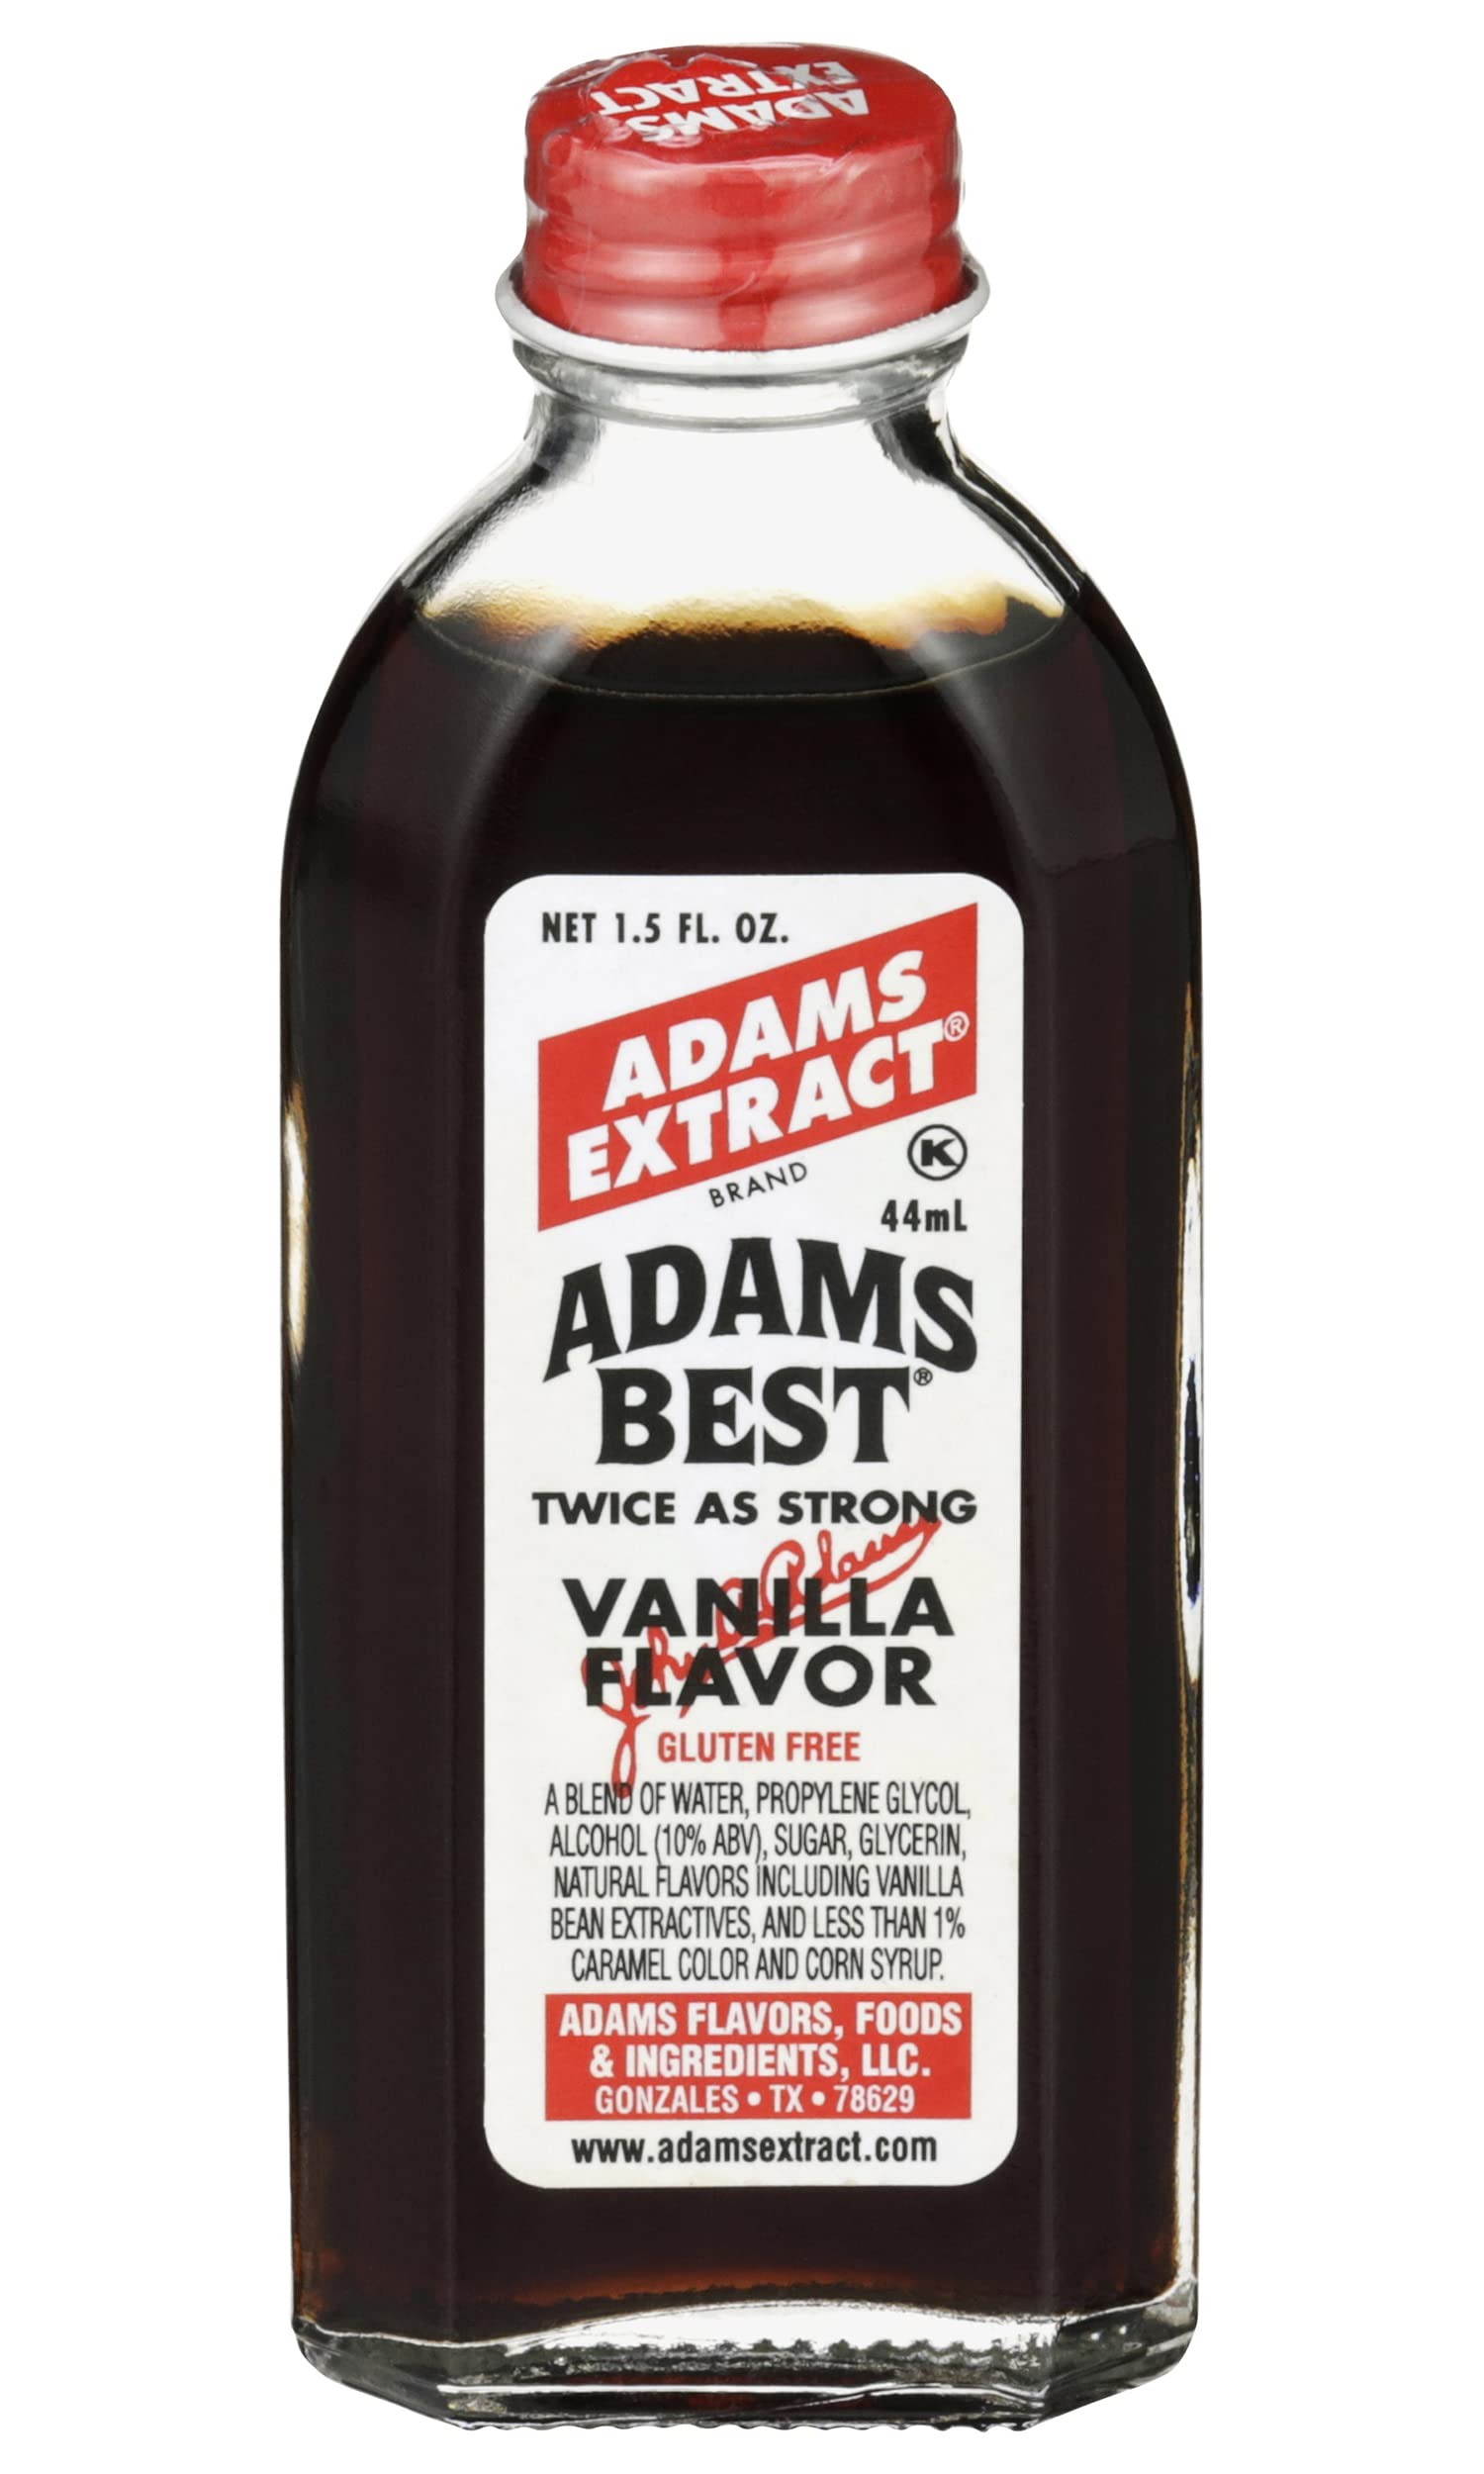
Item Name: Adams Best Extract, Vanilla Flavor, Gluten Free, 1.5 FL OZ Glass Bottle (Pack of 1)
Bullet Point 1: Rich Vanilla Flavor: Experience the classic taste of vanilla with a blend of natural and artificial flavors, perfect for all your baking and cooking needs.
Bullet Point 2: Versatile and Essential: Ideal for enhancing the flavor of cakes, cookies, custards, and more with a smooth, aromatic vanilla touch.
Bullet Point 3: Premium Quality: Made with care and precision by Adams Best, ensuring a consistent and rich vanilla flavor in every drop. We blend our vanilla in-house to make sure the quality is the best.
Bullet Point 4: Generations of Trust: Backed by over a century of expertise, Adams Best is a brand you can trust for delivering high-quality, flavorful products.
Bullet Point 5: Only the finest ingredients go into making Adams Extracts
Product Description: ADAMS BEST is twice as strong as standard single fold vanilla, gluten free, Kosher certified, and contains NO artificial flavors. ADAMS BEST is a unique formula that does not bake or freeze out and is one of the top selling vanilla flavors in the Nation. Available in 1.5 fl oz, 4 fl oz, and 8 fl oz…Don’t Say Vanilla, Say ADAMS BEST! This is how we started! Our extracts enhance a variety of desserts, puddings, cakes, custards, ice creams, and cookies. Only the finest ingredients go into making Adams Extracts and Flavors. A trusted brand for over 125 years! Available in 1.5 fl oz sizes, all items are in glass bottles with the iconic metal cap and retro packaging in flavors like Pure Vanilla, Peppermint, Lemon, Almond & more.
Value: 1.5
Unit: Fl Oz

Price: 11.49